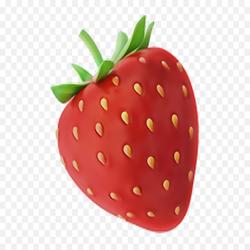
Label: Strawberry